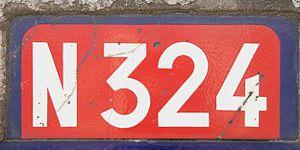
Cartouche de la route nationale 324
La route nationale 324, ou RN 324, est une route nationale française reliant Vauciennes à Senlis.